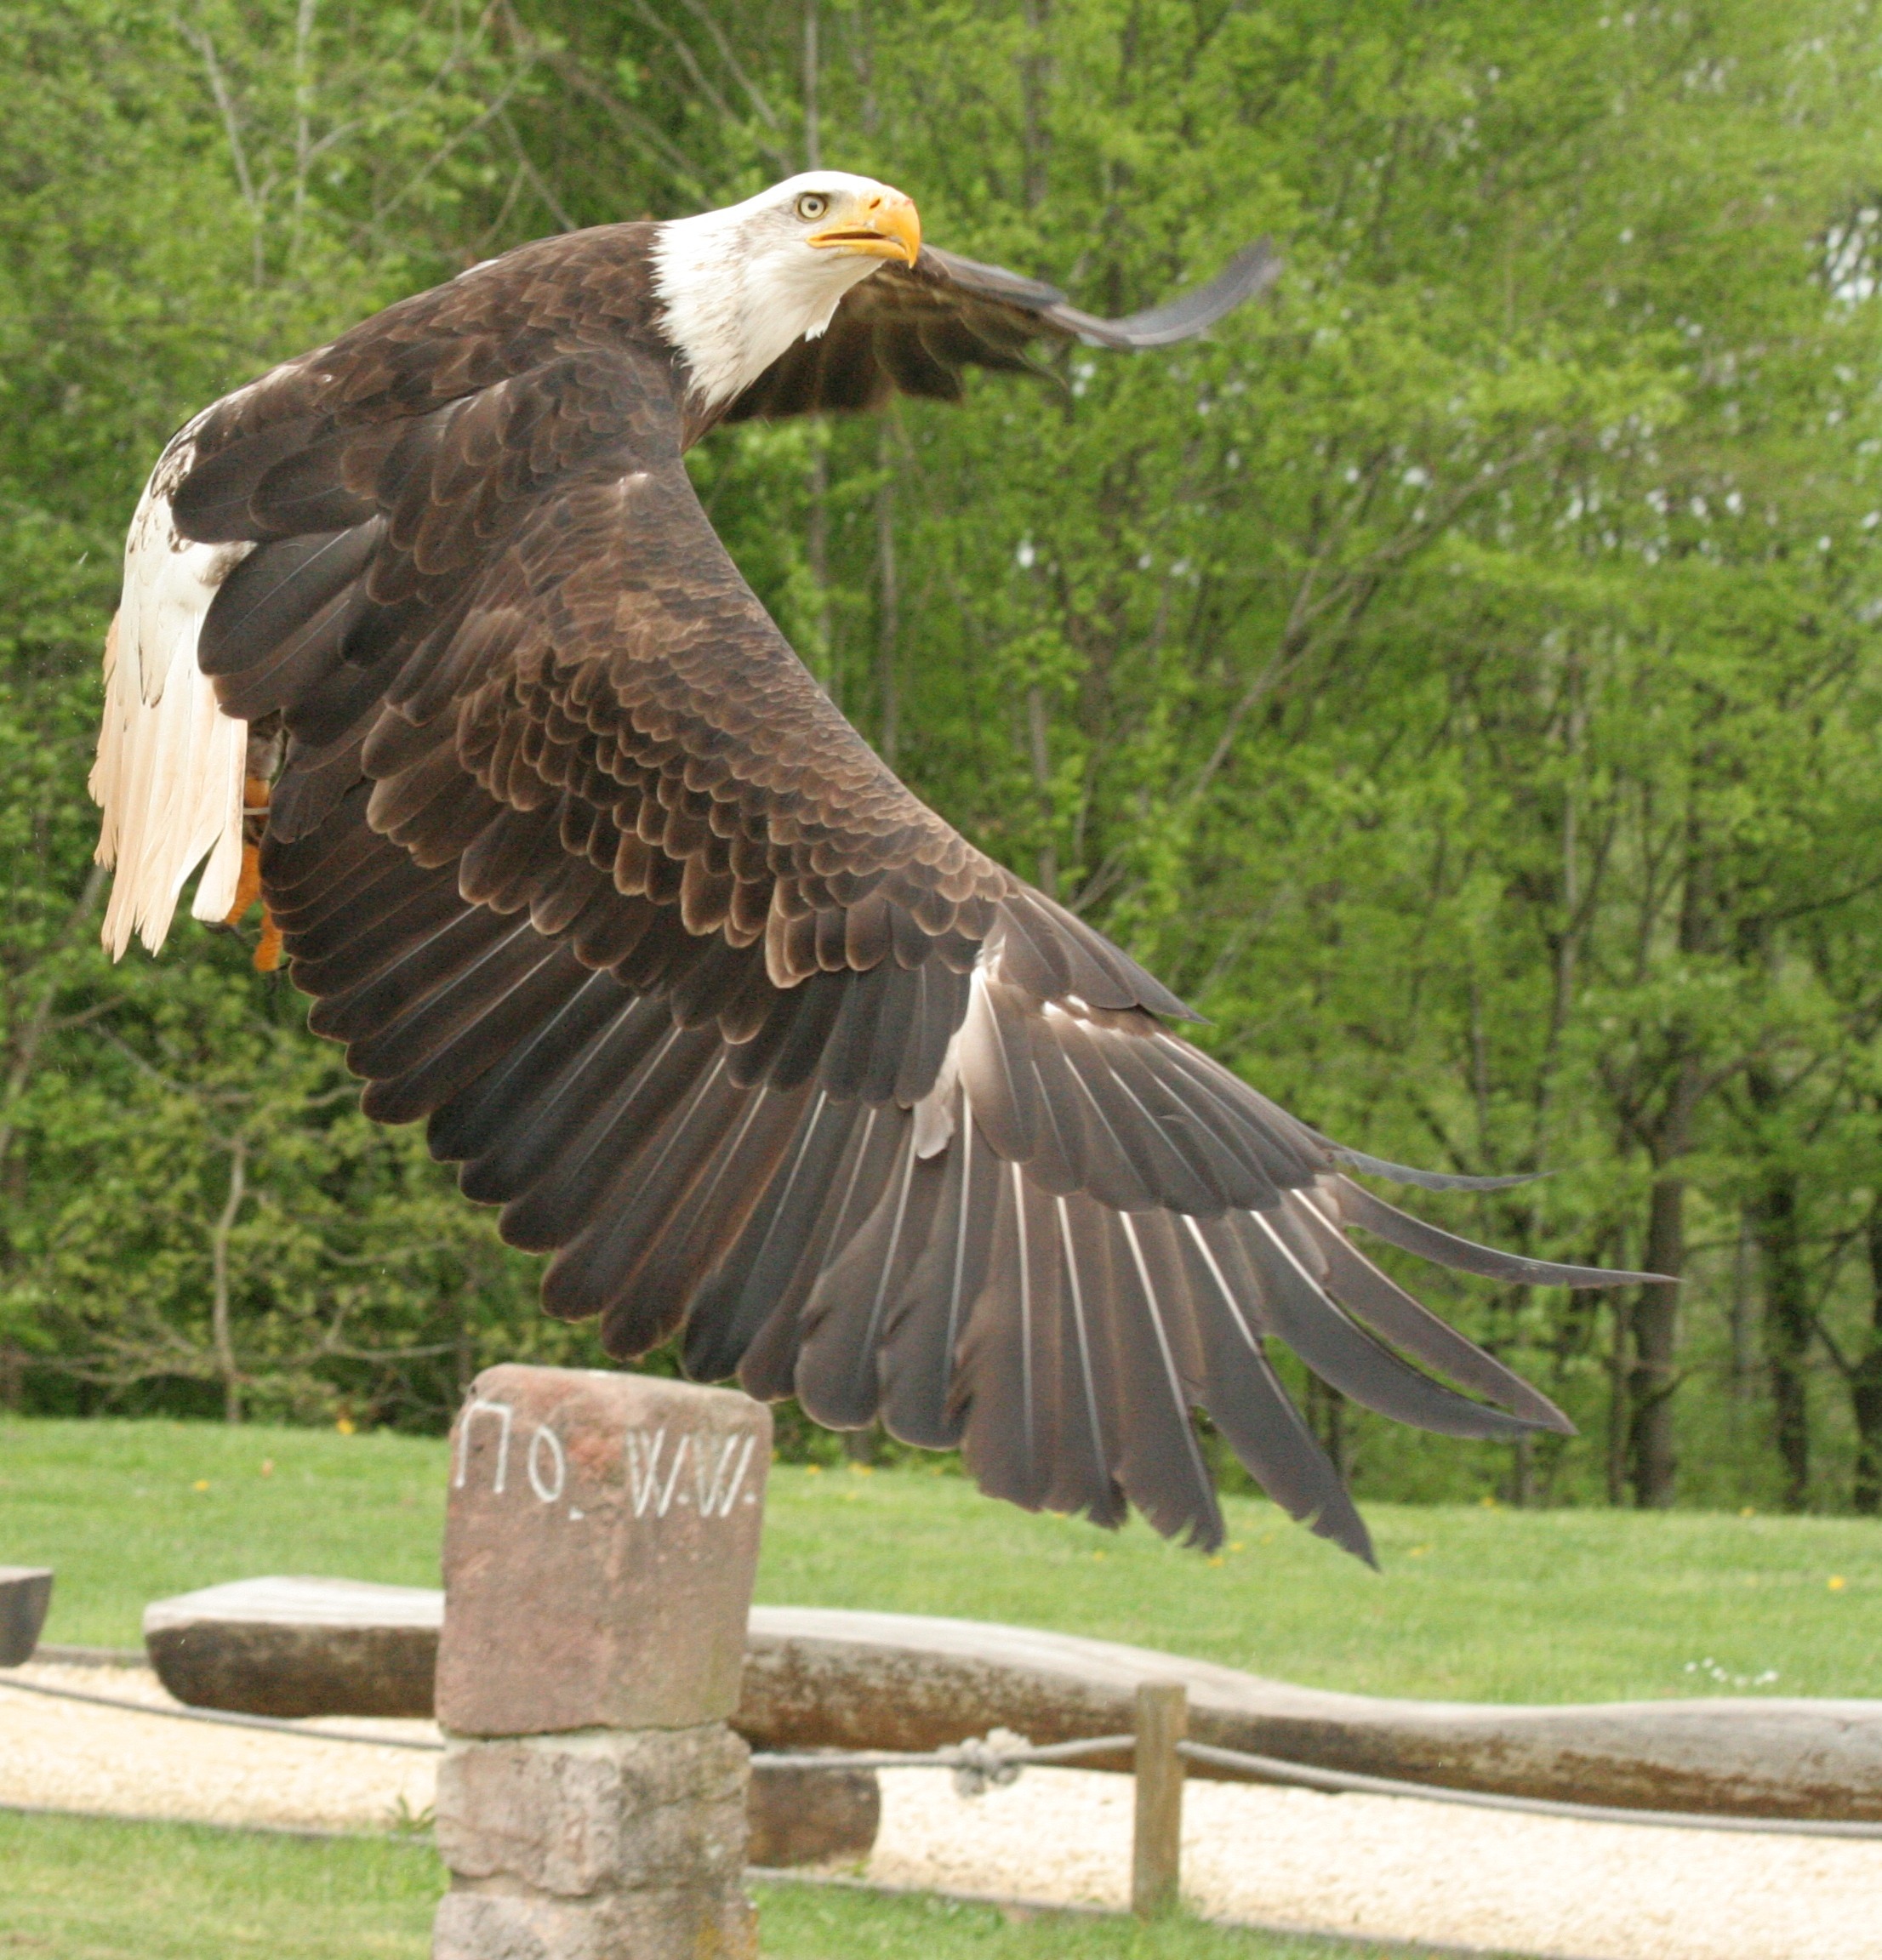
nature, bird, wing, animal, beak, flight, eagle, close, fauna, raptor, bird of prey, animals, vertebrate, vulture, adler, accipitriformes